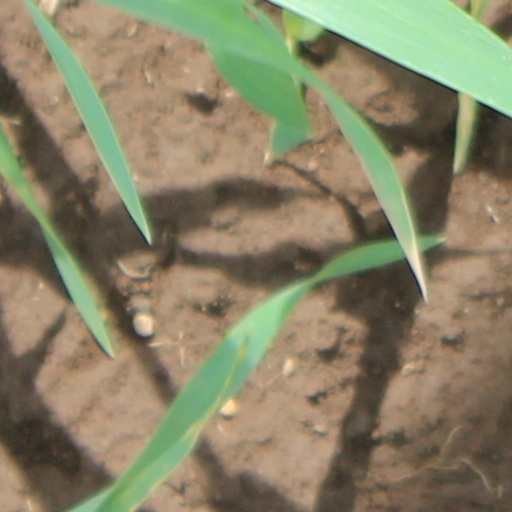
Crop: wheat